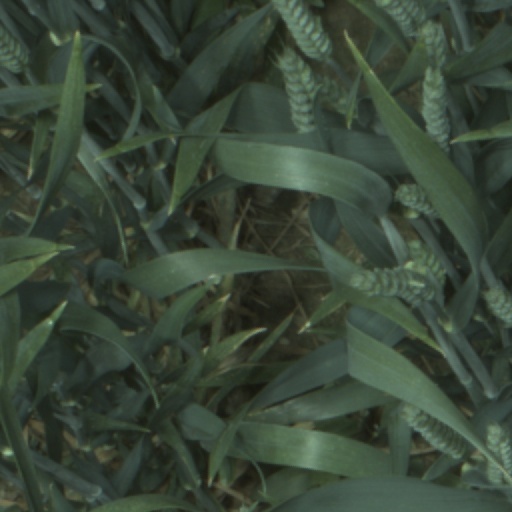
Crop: wheat